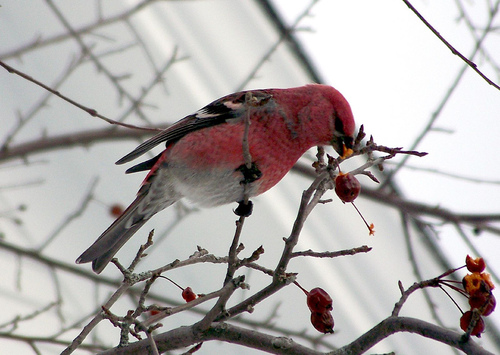
this magnificent specimen has a white belly, pink breast and neck, with black superciliary and white wingbars.
an attractive bird that is multicolored consisting of black, white and red colors with a short beak.
this red bird has black wings with two white wing bars, and a short, hooked beak.
this bird is red with white on its tail and has a very short beak.
the bird has a red crown and a black back.
this bird has wings that are black and has a red belly
this bird has rosy sides, breast throat and hood, grey wings with white wingbars and is white on the belly and undertail coverts.
this bird has a pink head and a pink/white body
this bird is pink, white, and black in color, and has a black beak.
a red bird with black wings and a short black pointed beak.
Species: Pine Grosbeak